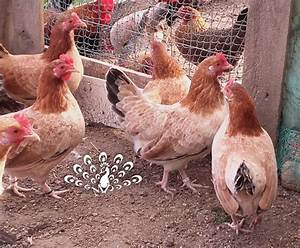
Label: chicken